St. Louis Ambush (2013)

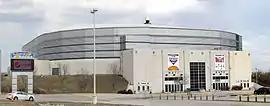
The Family Arena in St. Charles.

Following a 2–4 start to the 21–22 season, Greg Muhr resigned as head coach of the Ambush. The role was filled by co-owner and general manager, Jeff Locker.